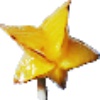
Label: Carambula 1